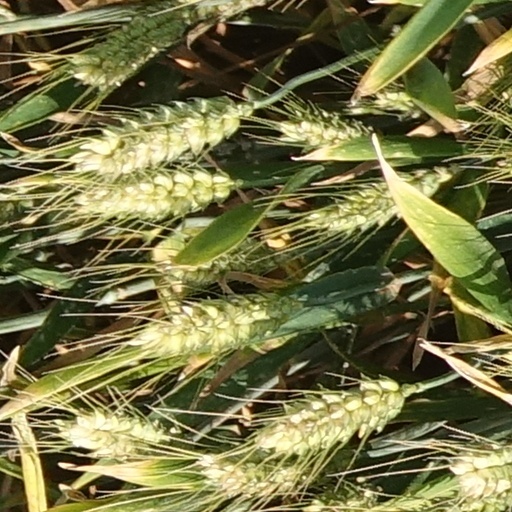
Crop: wheat